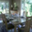
Label: table